Union Depot (El Paso)

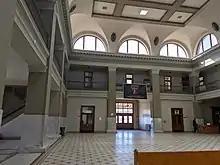

In addition to Amtrak service, the station is served by Sun Metro local buses at nearby stops. There has been intermittent talk of resurrecting streetcar service across the border to Ciudad Juarez since the last trolley rolled in 1974.